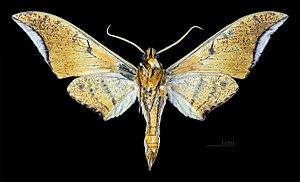
Ambulyx wilemani est une espèce de lépidoptères de la famille des Sphingidae, sous-famille des Smerinthinae, tribu des Ambulycini, et du genre Ambulyx.